Agkistrodon piscivorus

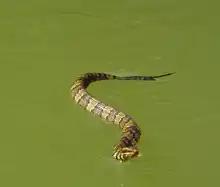
A cottonmouth in water in Tennessee the high position in the water and upward-tilted head can help distinguish it from "Nerodia" watersnakes such as the common watersnake, although there is substantial similarity.

Though most specimens are almost or even totally black, (with the exception of the head and facial markings), the color pattern may consist of a brown, gray, tan, yellowish-olive, or blackish ground color, which is overlaid with a series of 10–17 dark brown to almost black crossbands. These crossbands, which usually have black edges, are sometimes broken along the dorsal midline to form a series of staggered halfbands on either side of the body. These crossbands are visibly lighter in the center, almost matching the ground color, often contain irregular dark markings, and extend well down onto the ventral scales. The dorsal banding pattern fades with age, so older individuals are an almost uniform olive-brown, grayish-brown, or black. The belly is white, yellowish-white, or tan, marked with dark spots, and becomes darker posteriorly. The amount of dark pigment on the belly varies from virtually none to almost completely black. The head is a more or less uniform brown color, especially in "A. p. piscivorus". Subadult specimens may exhibit the same kind of dark, parietal spots characteristic of "A. contortrix", but sometimes these are still visible in adults. Eastern populations have a broad, dark, postocular stripe, bordered with pale pigment above and below, that is faint or absent in western populations. The underside of the head is generally whitish, cream, or tan. Specimens between 26.8 cm and 120.3 cm snout-vent lengths displayed various dorsal colors (including white, tan, brown, and black). Those greater than 60 cm snout-vent length had less white and tan colors.